Lucia Hou

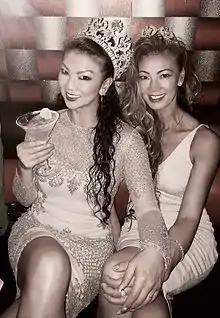
Hou with sister Kim Michael

Lucia Hou is an Australia philanthropist, photographer, media manager, and a winner of several beauty titles. She featured in over 50 magazines and news articles and was awarded the 2018 Woman of Year internationally by World Class Beauty Queen for her philanthropy work. Hou made the front cover of "Influential People" magazine as top a 10 Influential woman of the year (2018).